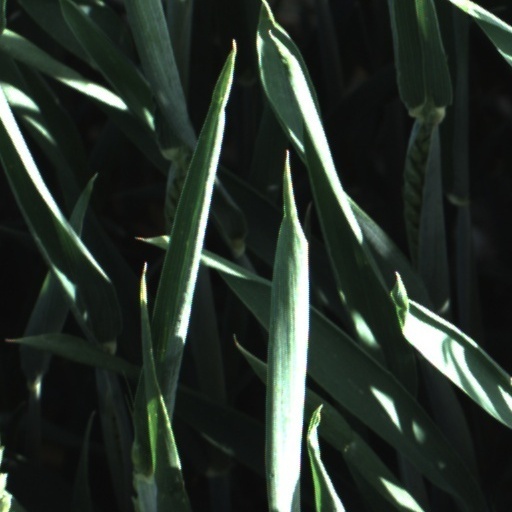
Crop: wheat